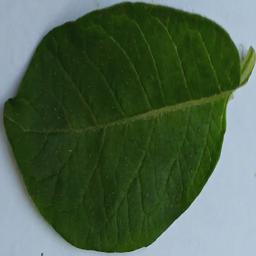
Etiqueta: Sana